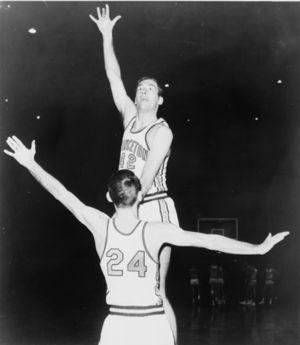
Les Knicks de New York sont une franchise américaine de basket-ball évoluant dans la National Basketball Association, basée dans l’arrondissement de New York à Manhattan. Elle est détenue par la holding Cablevision. Les Knicks concourent au sein de la NBA en tant que membre de la Division Atlantique de la Conférence Est. L’équipe joue ses matchs à domicile au Madison Square Garden, une salle qu’ils partagent avec les Rangers de New York de la Ligue nationale de hockey. Ils sont l’une des deux équipes de la NBA situées à New York; l’autre équipe étant les Nets de Brooklyn. Aux côtés des Celtics de Boston, les Knicks sont l’une des deux équipes originales de la NBA encore situées dans leur ville d’origine.